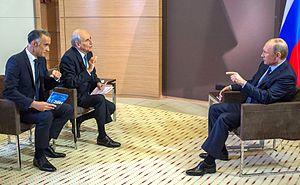
Gilles Bouleau, né le 25 mai 1962 à Paris, est un journaliste français.
Jean-Pierre Elkabbach, né le 29 septembre 1937 à Oran, est un journaliste et éditorialiste français.